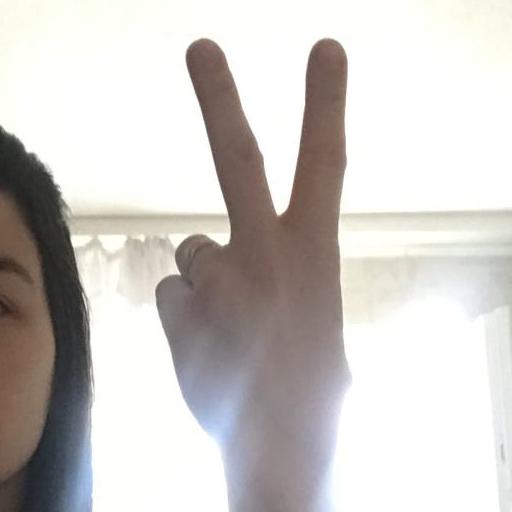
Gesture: peace_inverted